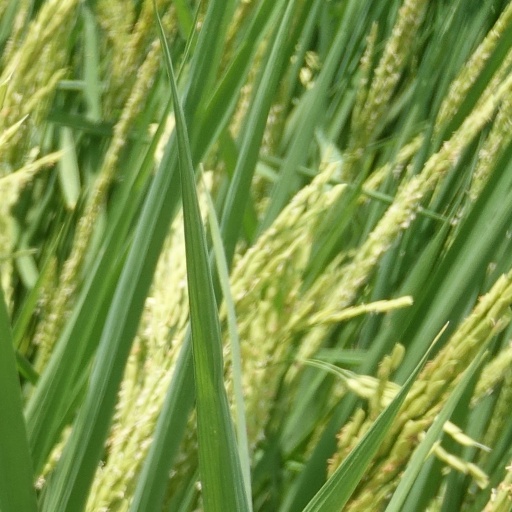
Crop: rice